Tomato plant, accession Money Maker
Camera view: bottom (45 deg); turntable rotation: 150 degrees
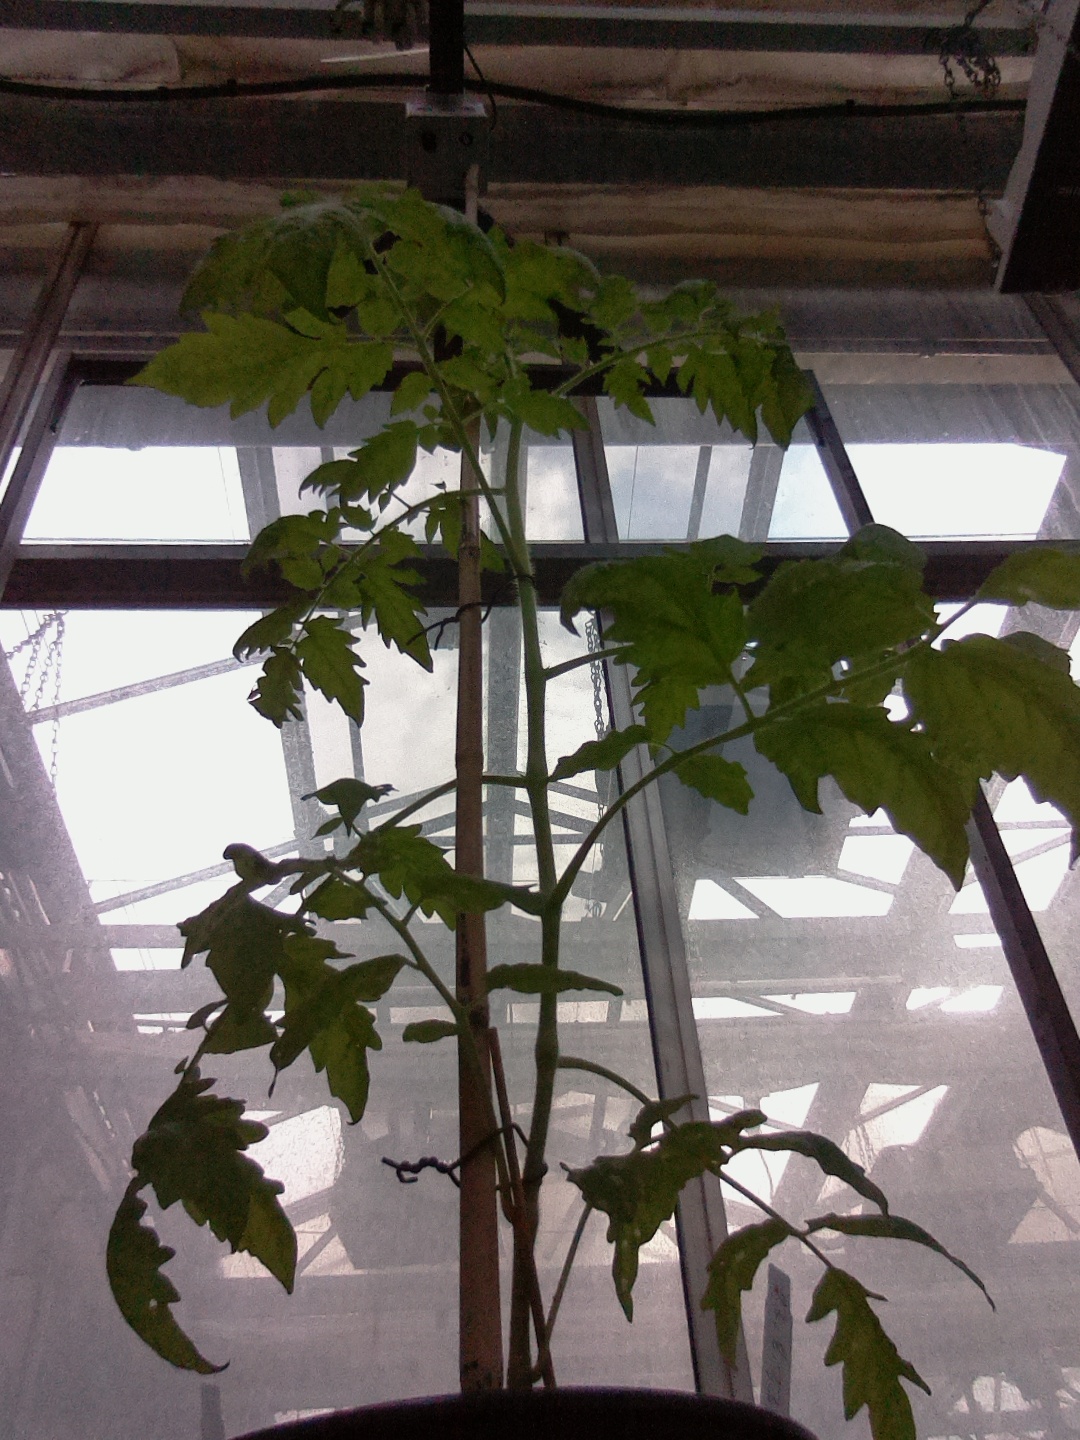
BBCH growth stage 15: 10 of true leaves visible